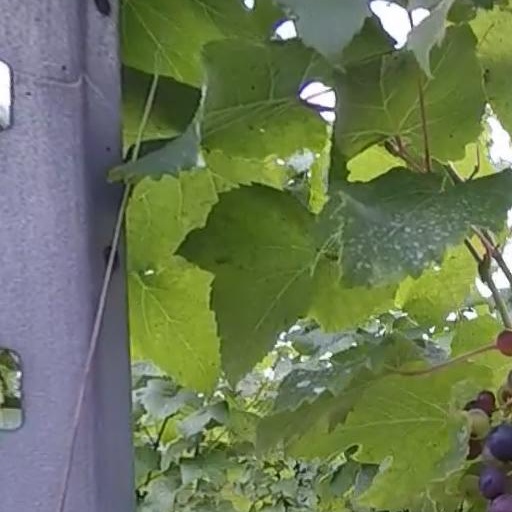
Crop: grape